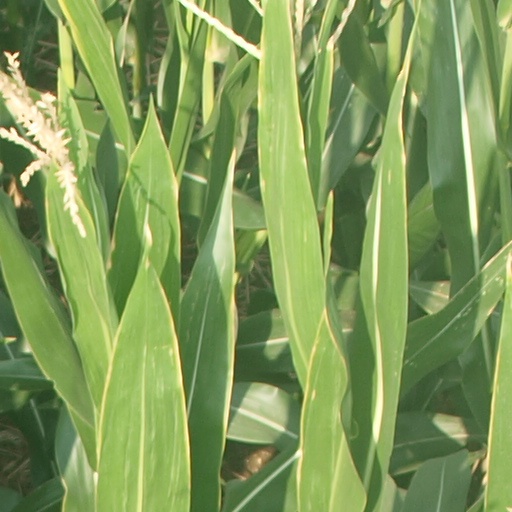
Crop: maize; corn